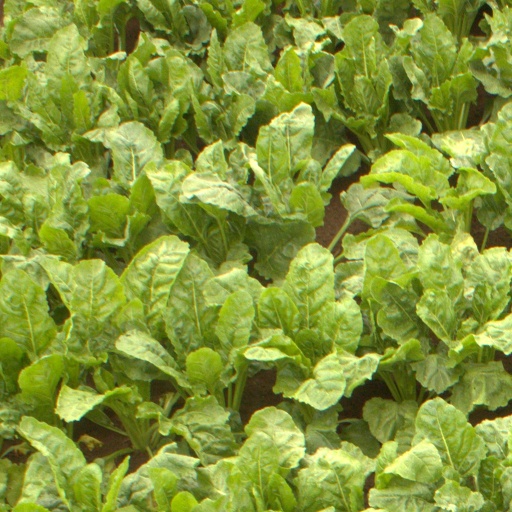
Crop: sugar beet